Germanium(II) hydrides

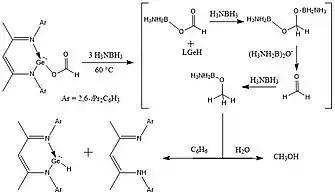
Proposed mechanism for conversion of carbon dioxide to methanol with a germylene hydride catalyst

The hydrogenation of carbon dioxide by the β-diketiminato germylene hydride proceeds at room temperature without a catalyst to form the germylene ester of formic acid in quantitative yield. This germylene ester is reported to further react at -78 °C with the nucleophile lithium amidoborane (LiHNBH), which can be formed by treatment of the commercially available ammonia borane with "n"-BuLi, to generate lithium formate in high yield (85%-95%). Lithium formate can be converted to formic acid with an acid workup and the original germylene hydride was found to reform in the generation of lithium formate, thus making a germylene hydride a potential catalyst for conversion of carbon dioxide to formic acid. Furthermore, it was found that the same germylene hydride reacts with 3 equivalents of ammonia borane at 60 °C in THF, producing methanol (after an aqueous workup) and again reforming the germylene hydride. The stability of the germylene hydride to water also allows it to be recovered from the other reaction products via an extraction in benzene, an important property for any catalyst to be used to generate chemical feedstocks.